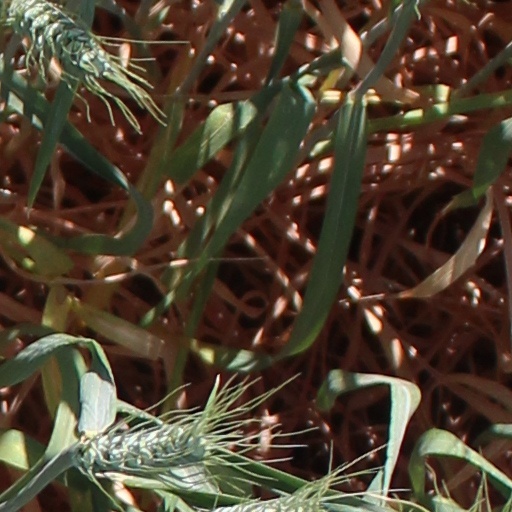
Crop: wheat